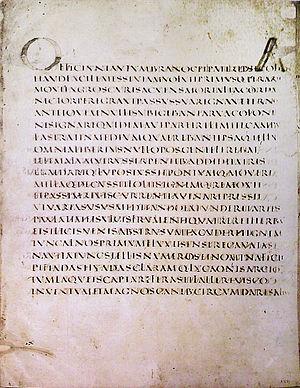
Les Géorgiques sont la deuxième œuvre majeure de Virgile, écrite entre 37 et 30 av. J.-C.. Ce long poème didactique de quelque 2 000 vers, qui s'inspire du poème d'Hésiode Les Travaux et les Jours, est une commande de son ami et protecteur Mécène. Dédié à Octavien, il se présente en quatre livres, les deux premiers consacrés à l'agriculture, les deux suivants à l'élevage. Mais loin d'être un simple traité d'agriculture, comme le De re rustica de Varron, il aborde des thèmes beaucoup plus profonds : guerre, paix, mort, résurrection. En effet, composé dans une période trouble et sanglante dont il garde des traces, il s'élargit à une vaste réflexion sur la beauté mais aussi la fragilité du monde.
Le Vergilius Augusteus est un manuscrit contenant le texte de l'Énéide et des Géorgiques de l'écrivain latin Virgile, daté de la seconde moitié du IVᵉ siècle. Des 7 feuillets subsistants, 4 sont actuellement conservés à la bibliothèque apostolique vaticane et 3 autres à la Bibliothèque d'État de Berlin. Il ne contient pas de miniature mais de simples lettrines ornées à chaque début de page.